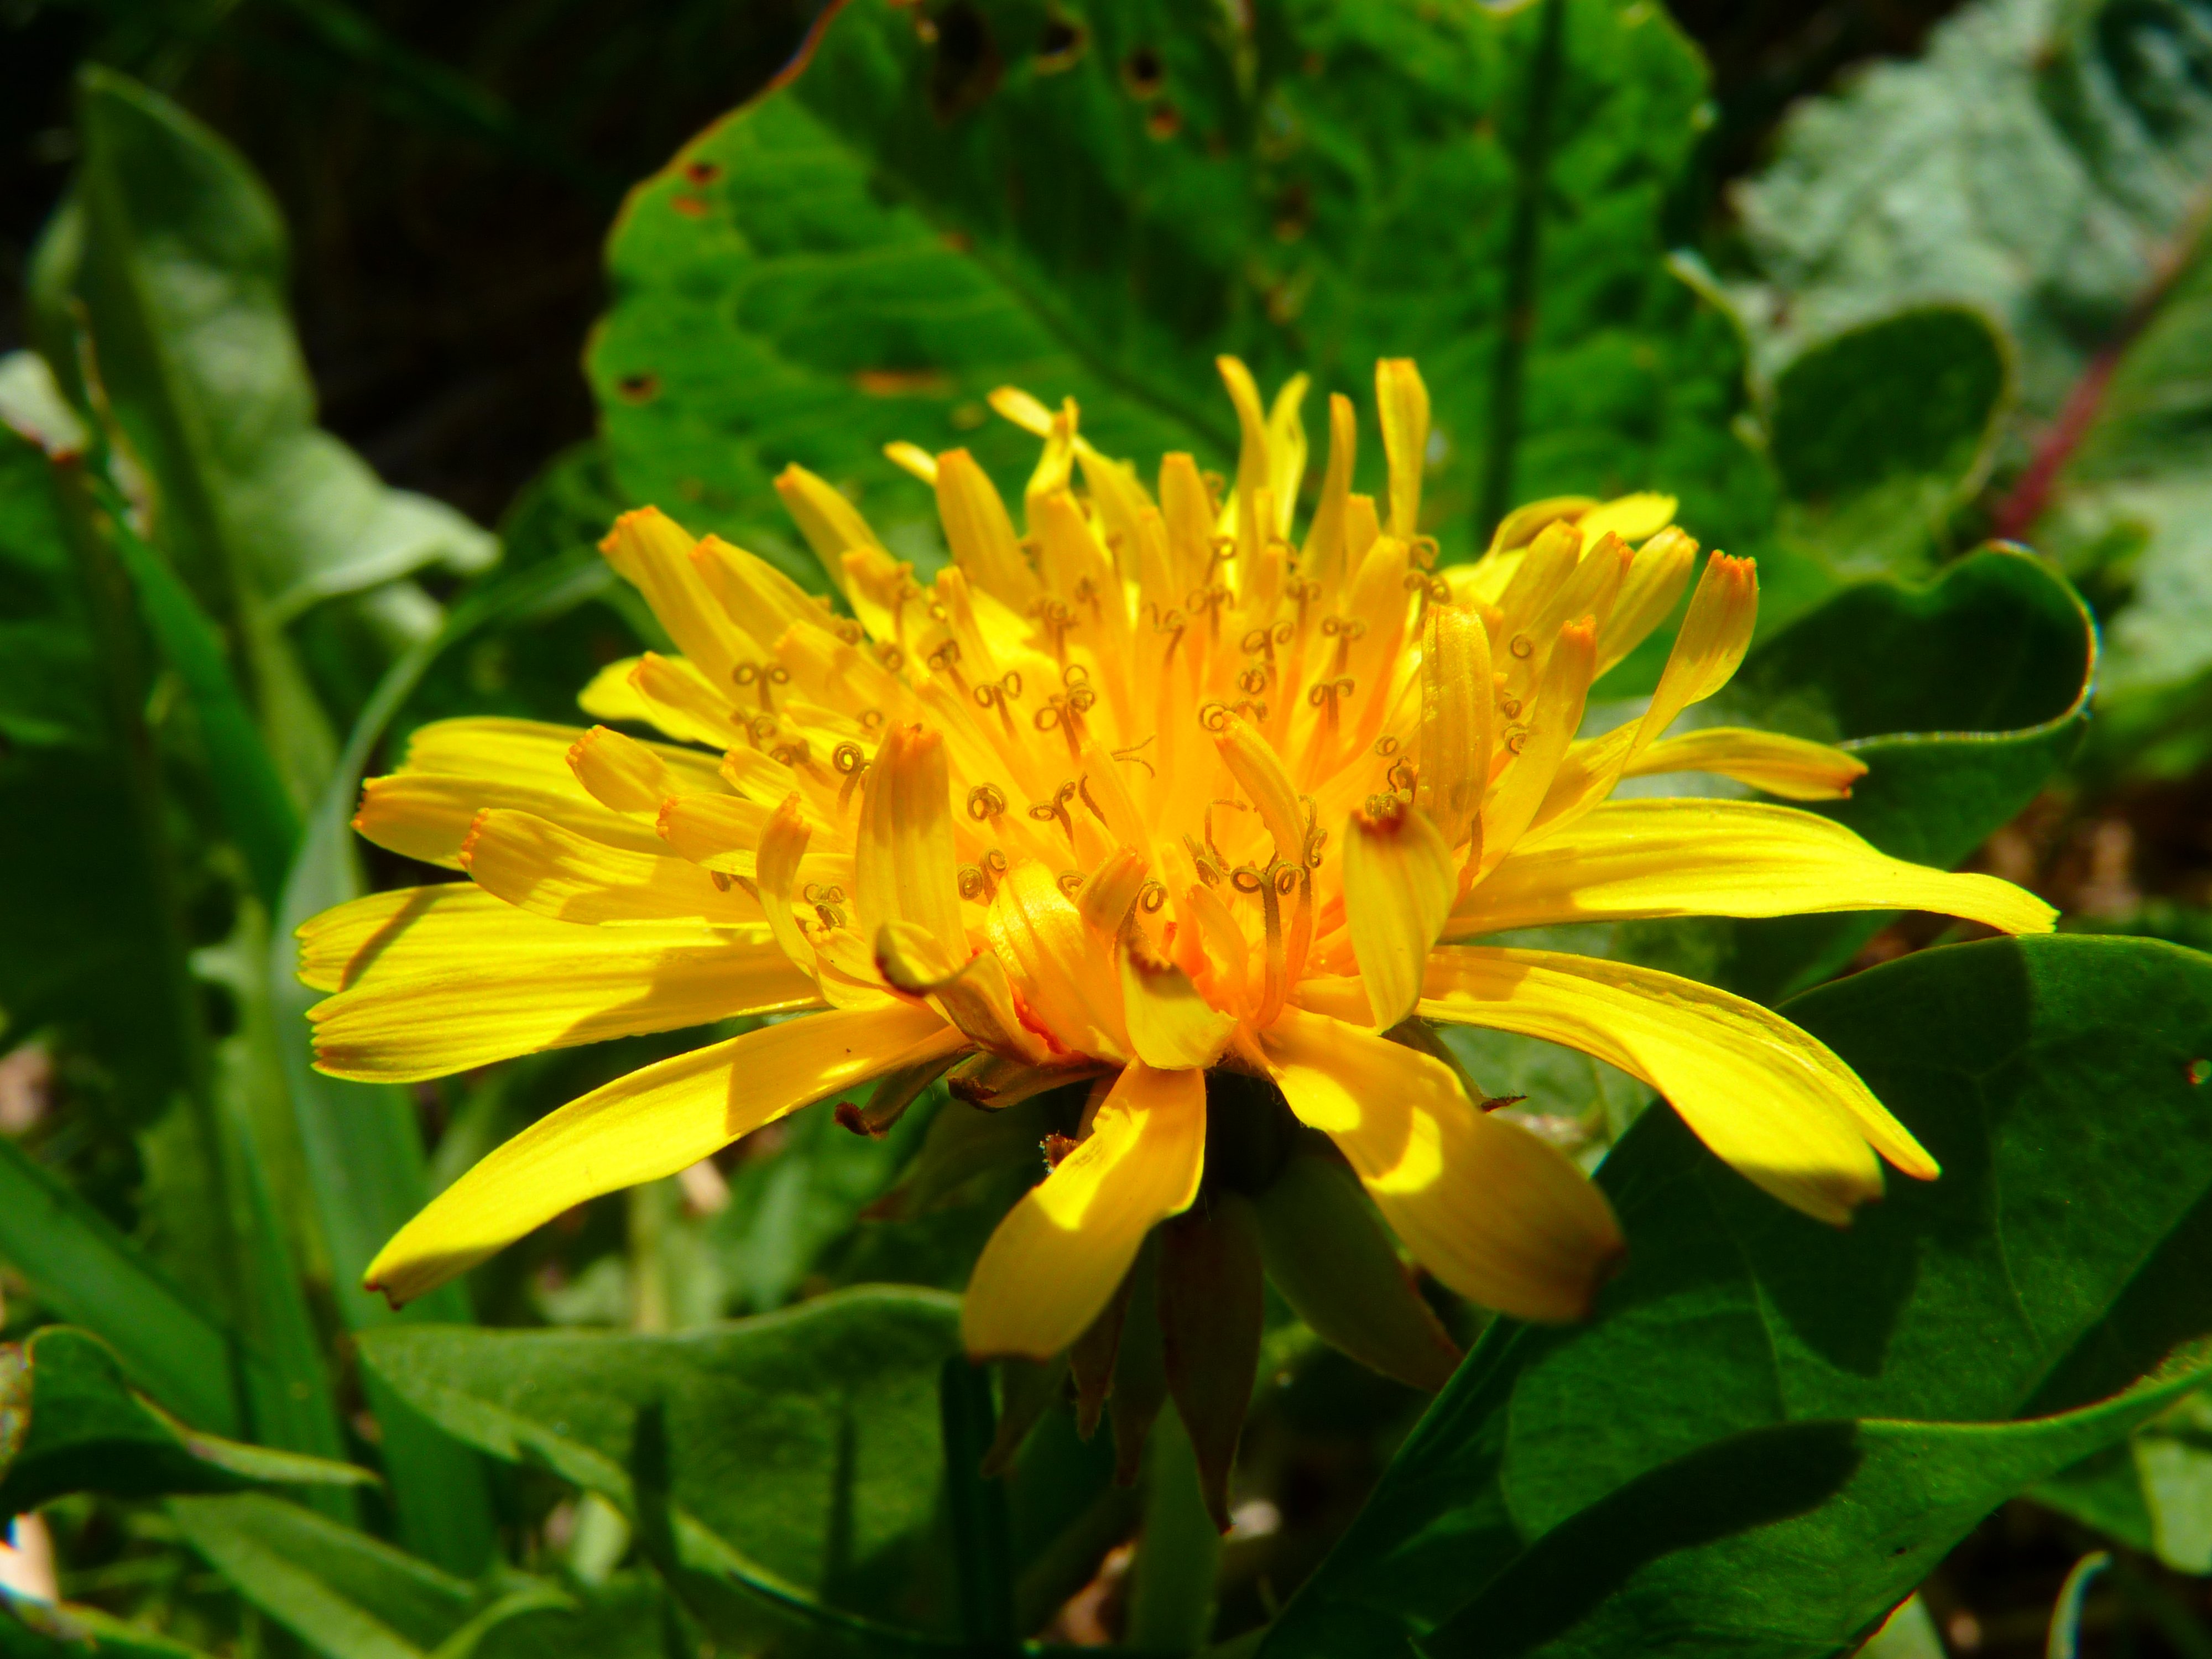
nature, plant, meadow, dandelion, flower, petal, bloom, spring, botany, yellow, close, flora, wildflower, wildflowers, macro photography, flowering plant, daisy family, land plant